Gaël Clichy

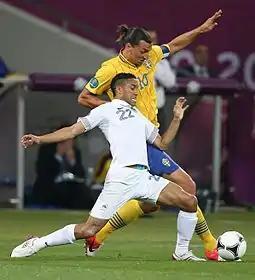
Clichy challenging for the ball with Zlatan Ibrahimović of Sweden at UEFA Euro 2012.

On 31 January 2008, Clichy was called up to the senior national team for the first time for the team's February 2008 match against Spain. However, he instead played for the B team in its friendly match against the Congo DR, held the day before the Spain friendly. After receiving several more call ups in 2008, Clichy finally earned his first cap on 10 September 2008 in a 2010 World Cup qualification match against Serbia. The following month, he appeared as a starter in 3–1 victories over Tunisia and Austria, the former match being a friendly and the latter being a World Cup qualifier. In the next year and a half, Clichy failed to represent France internationally. Despite this, he was named in Domenech's 30-man preliminary squad to participate in the 2010 FIFA World Cup. Clichy was later named in the 23-man team to serve as the backup for the incumbent starter Patrice Evra. At the competition, France endured a disastrous campaign as the players went on strike in response to its disagreement over the expulsion of striker Nicolas Anelka from the team. In the team's final group stage match against hosts South Africa, with several veteran players missing from the squad, Clichy was inserted as a starter and played the entire match in the team's 2–1 loss, which resulted in its elimination from the competition. As a result of the players' mutiny, Clichy, along with the 22 other members of the team, were suspended for the team's friendly match against Norway.